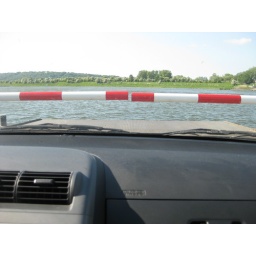
in the car on a ferry to cross the canal